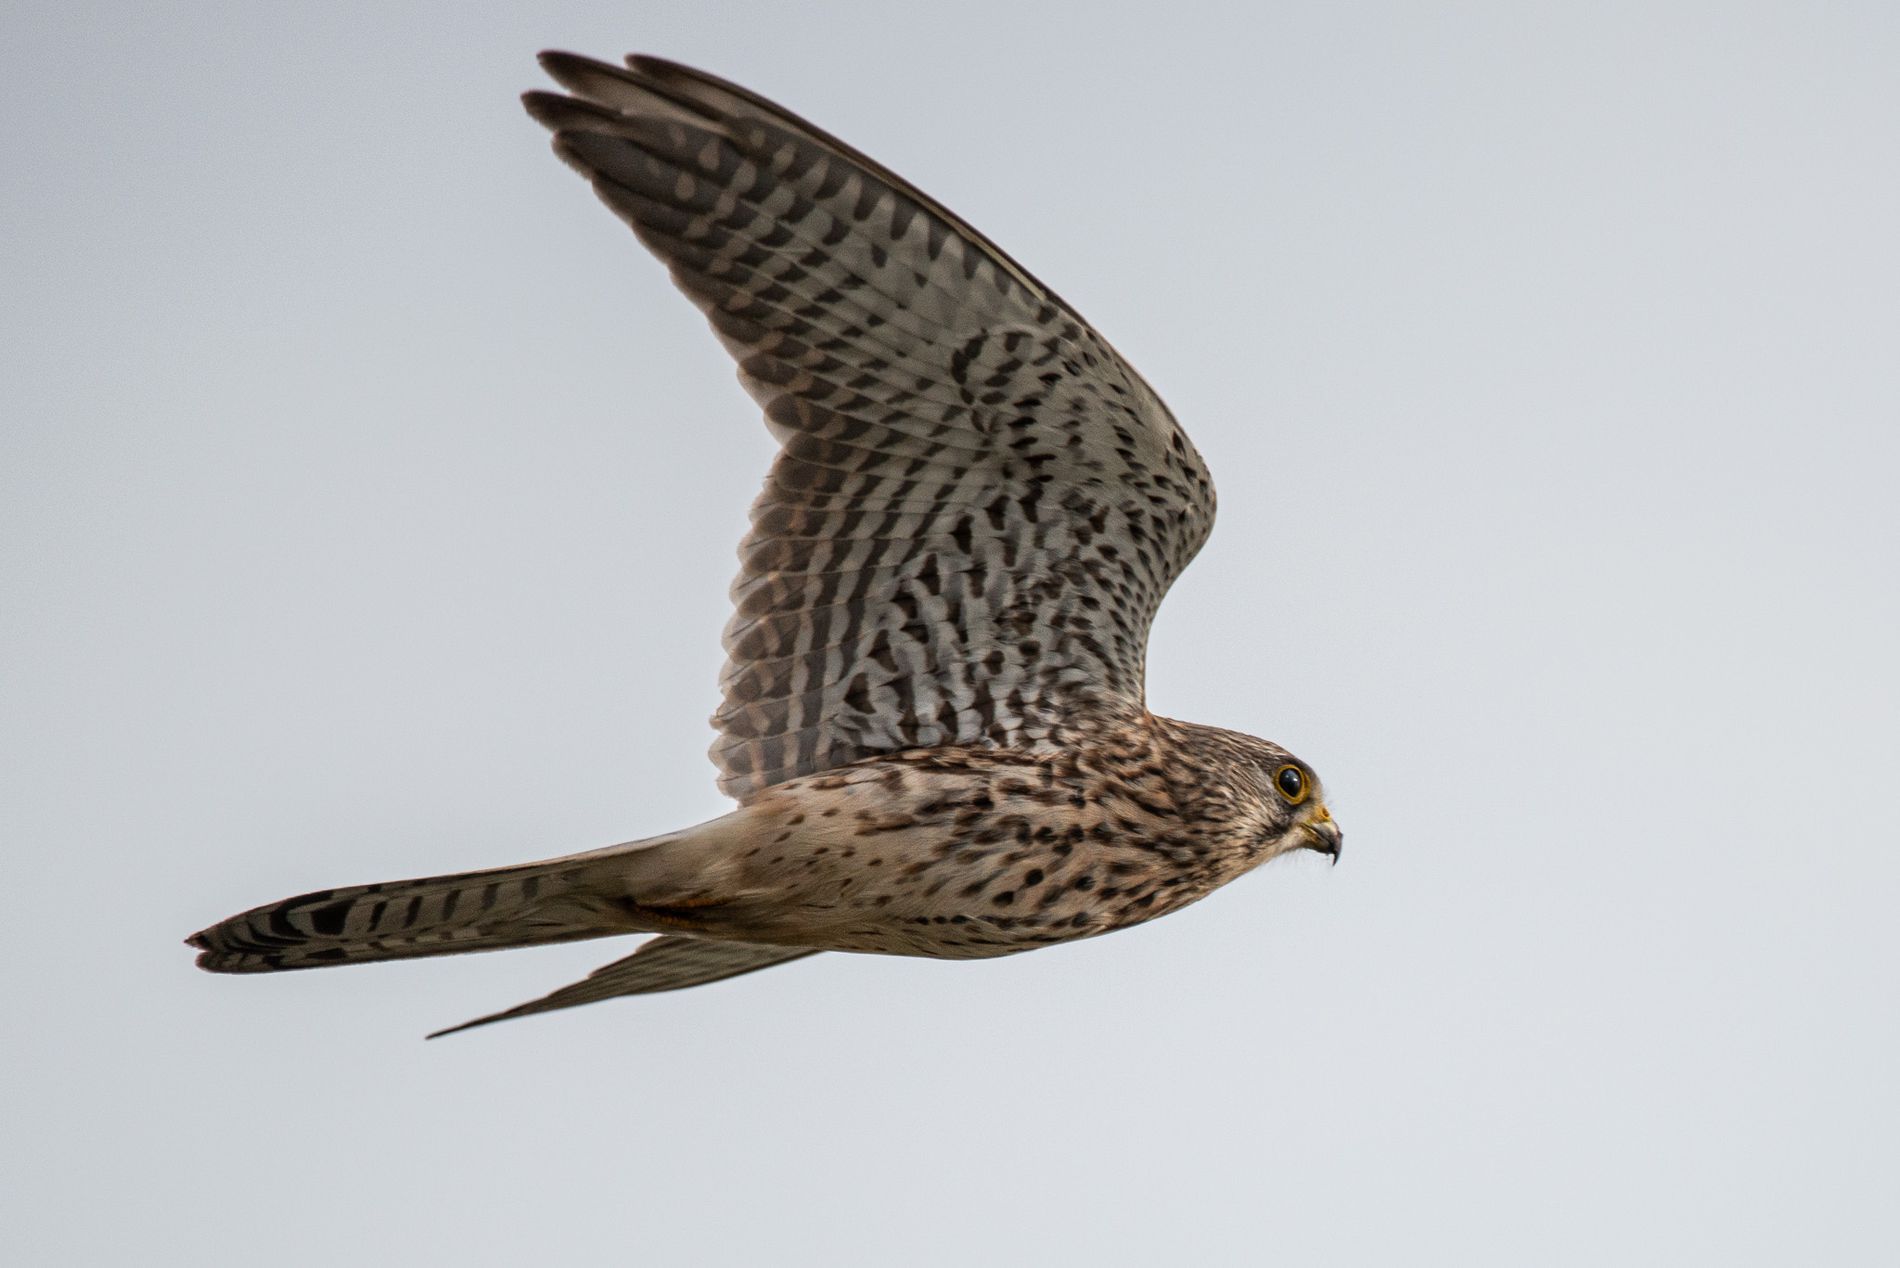
A Kestrel in the sky
A kestrel is in a flying position, his wings are upwards, and its color is a blend of brown, beige, and black. The bird is flying freely with confidence.
A close-up angle captured in daylight shows the details of the kestrel's feathers, eyes, and beak, which highlights the beauty of wild birds. The clear background creates a charming and attractive atmosphere.
Labels: Accipiter, Animal, Bird, Buzzard, Hawk, Kite Bird, Vulture, Kestrel, Sky
Camera: NIKON CORPORATION NIKON D800
Lens: 150.0-600.0 mm f/5.0-6.3, Sigma 150-600mm F5-6.3 DG OS HSM | C
Aperture: F6.3
Exposure: 1/2000 sec
ISO: 640
Focal length: 600.0 mm